Marie Schnür

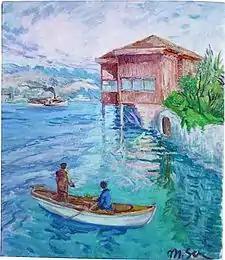
"Bathhouse on an Alpine Lake", one of her few known paintings.

Marie Schnür, or Marie Marc-Schnür, (19 February 1869, Krien – 16 February 1934, Swinemünde) was a German painter, illustrator and silhouette maker. From 1907 to 1908, she was married to the painter Franz Marc.